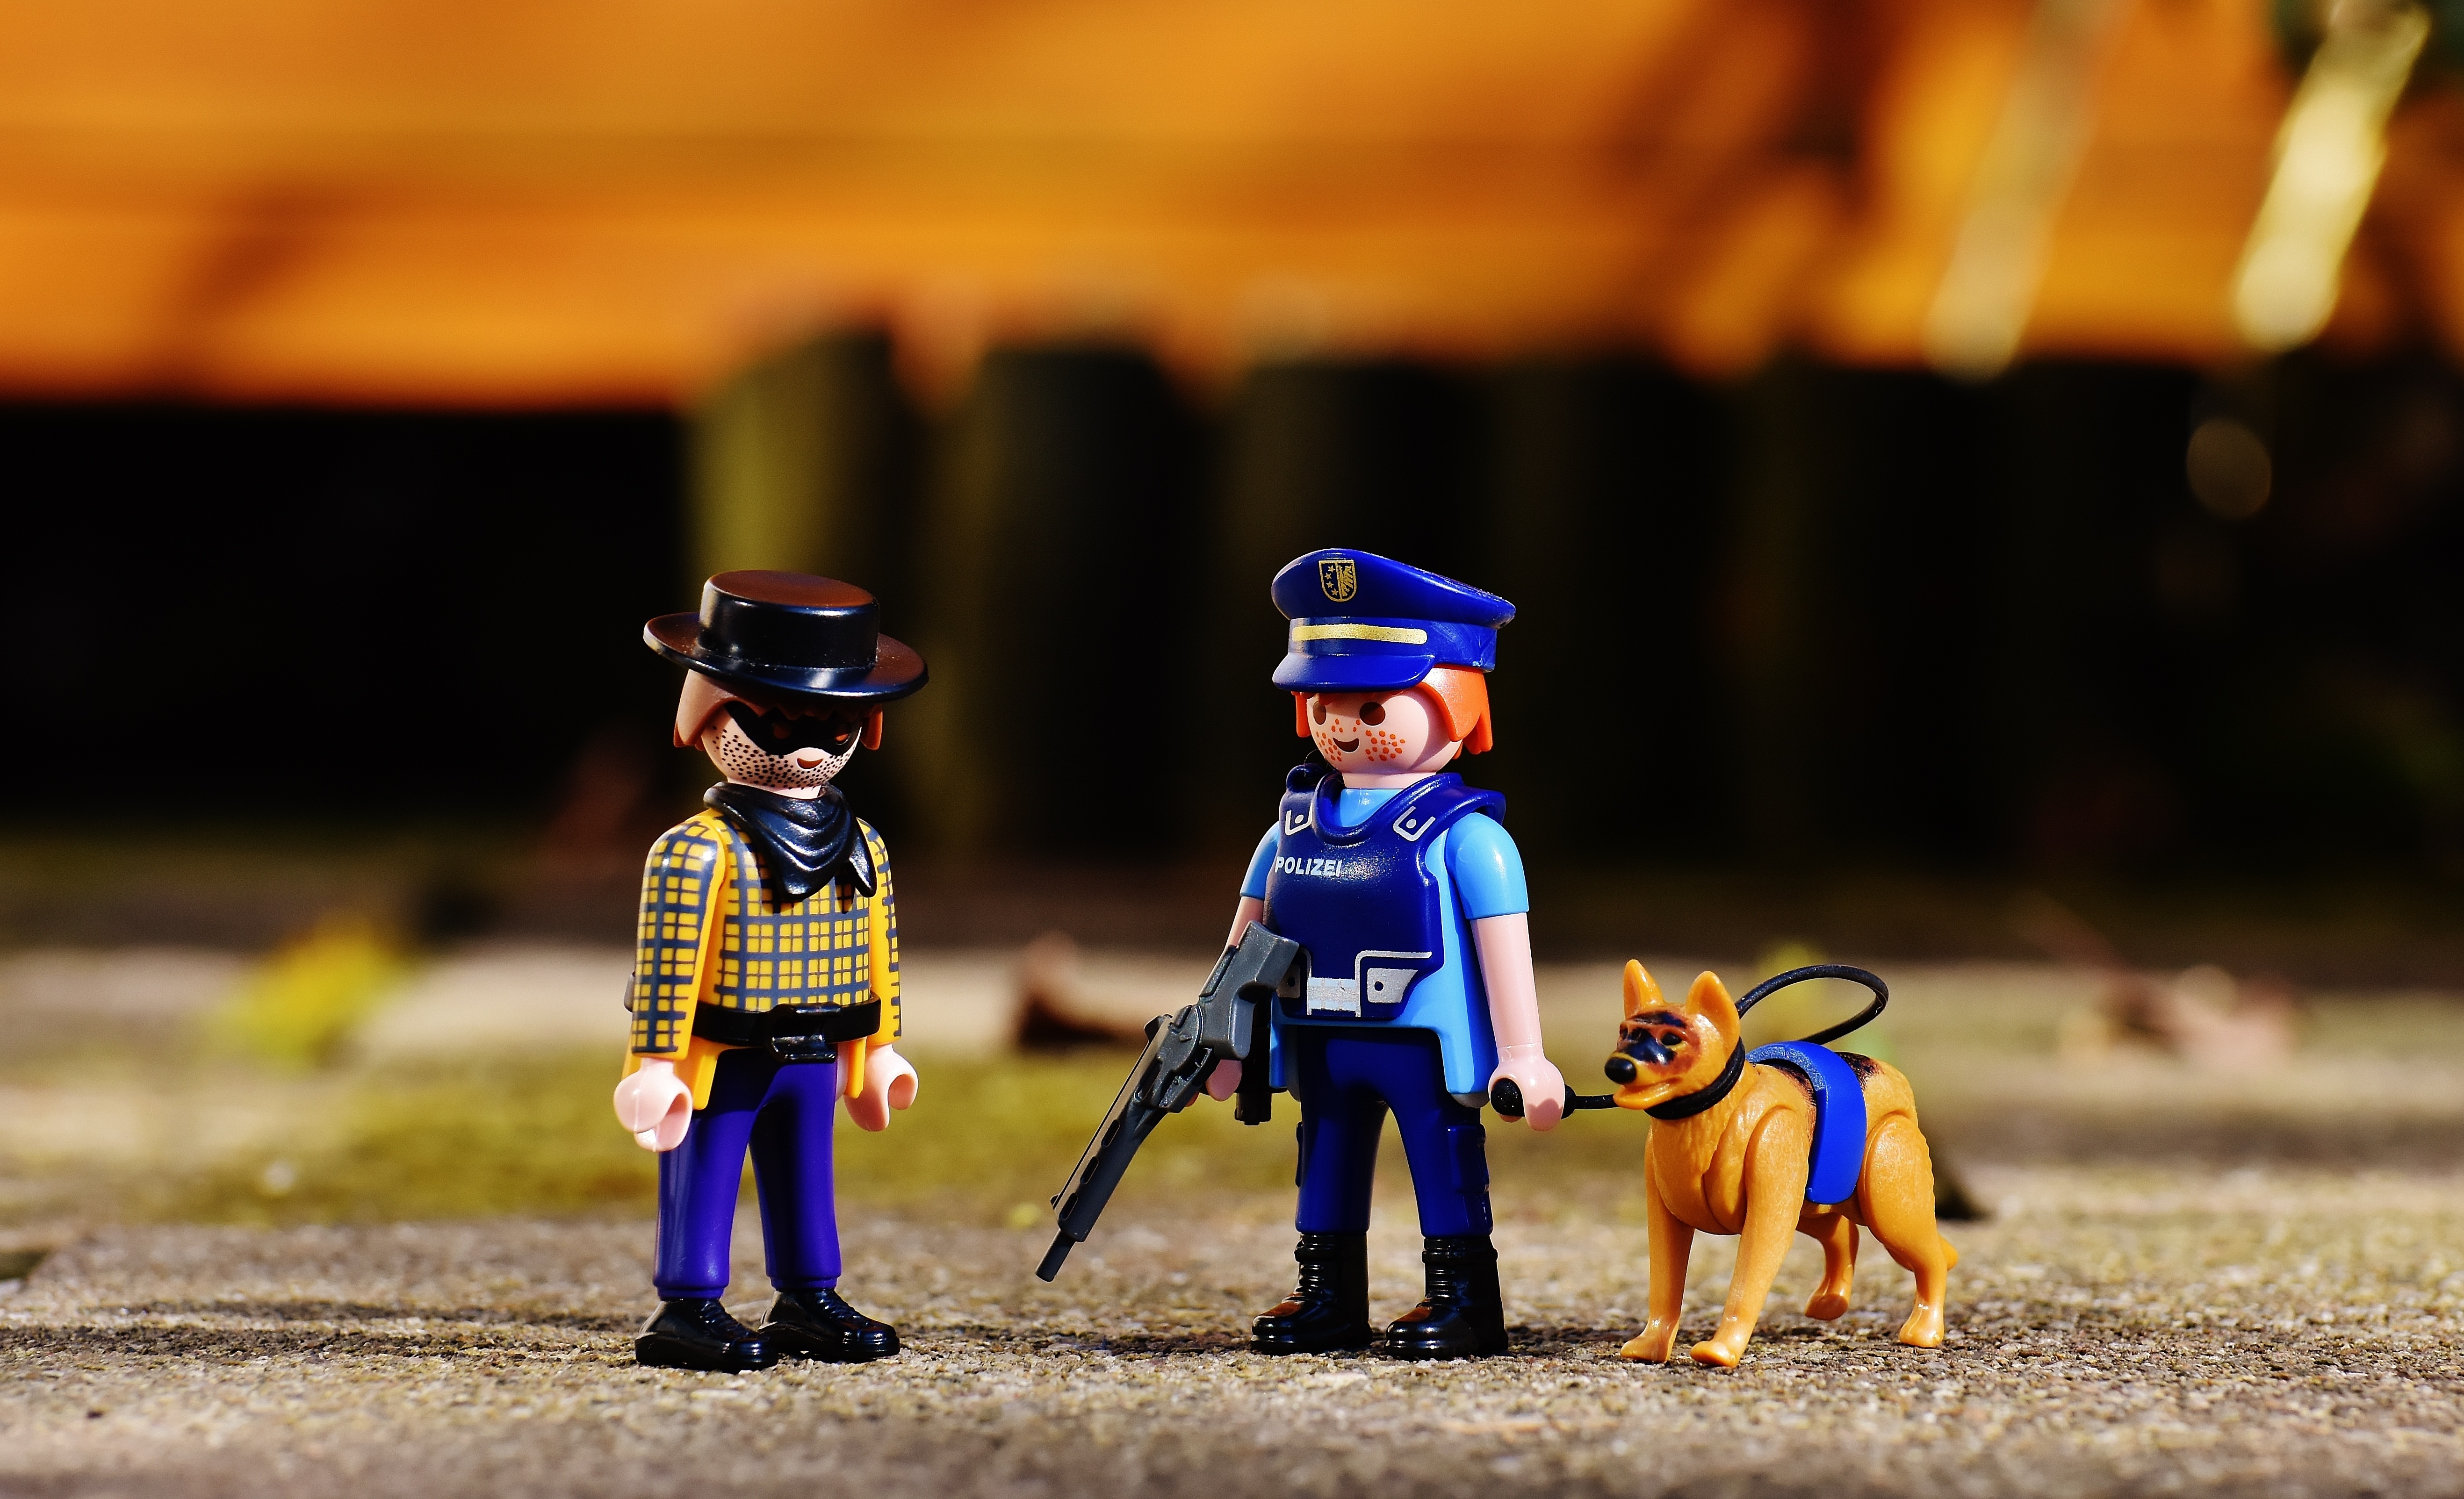
person, people, toy, playmobil, criminal, police, arrest, gangster, crooks